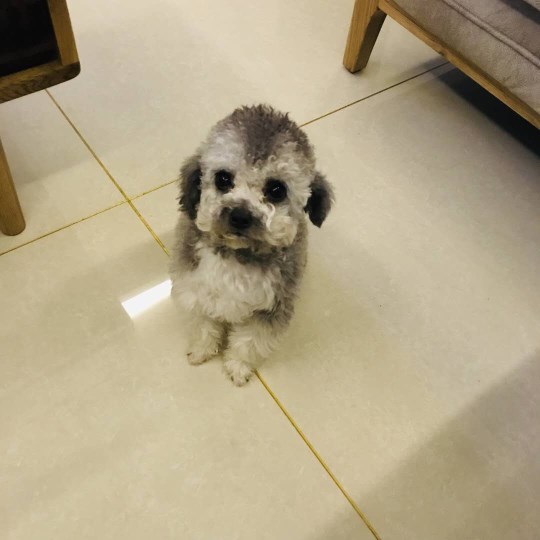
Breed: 7449-n000128-teddy